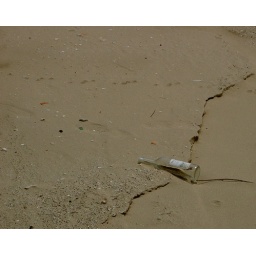
A bottle in sand